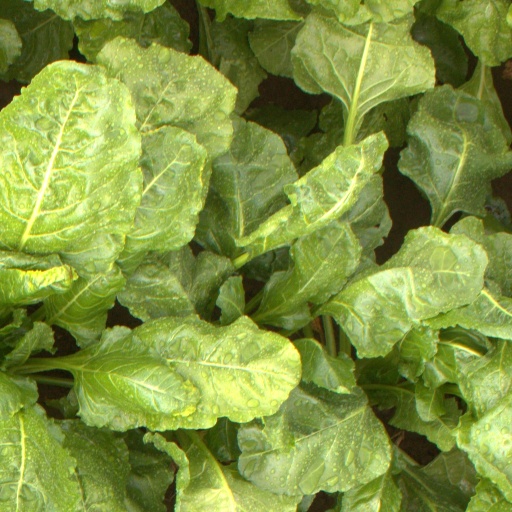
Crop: sugar beet